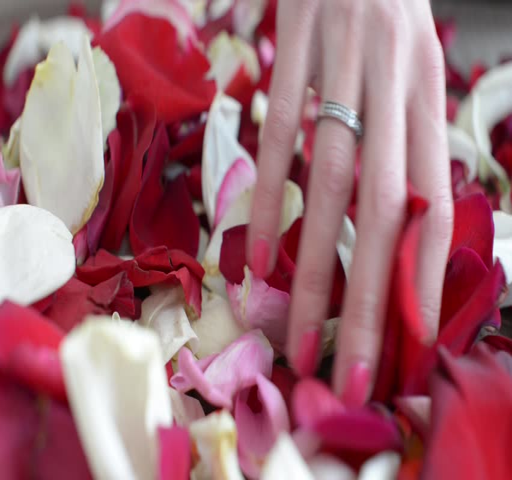
hand shakes ingredient red and white on the floor